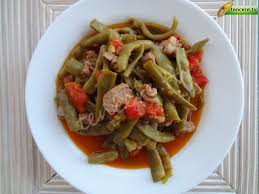
Yemek: taze_fasulye